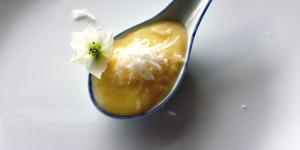
crema pastelera de coco